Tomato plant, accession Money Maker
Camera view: horizontal (90 deg, fisheye); turntable rotation: 270 degrees
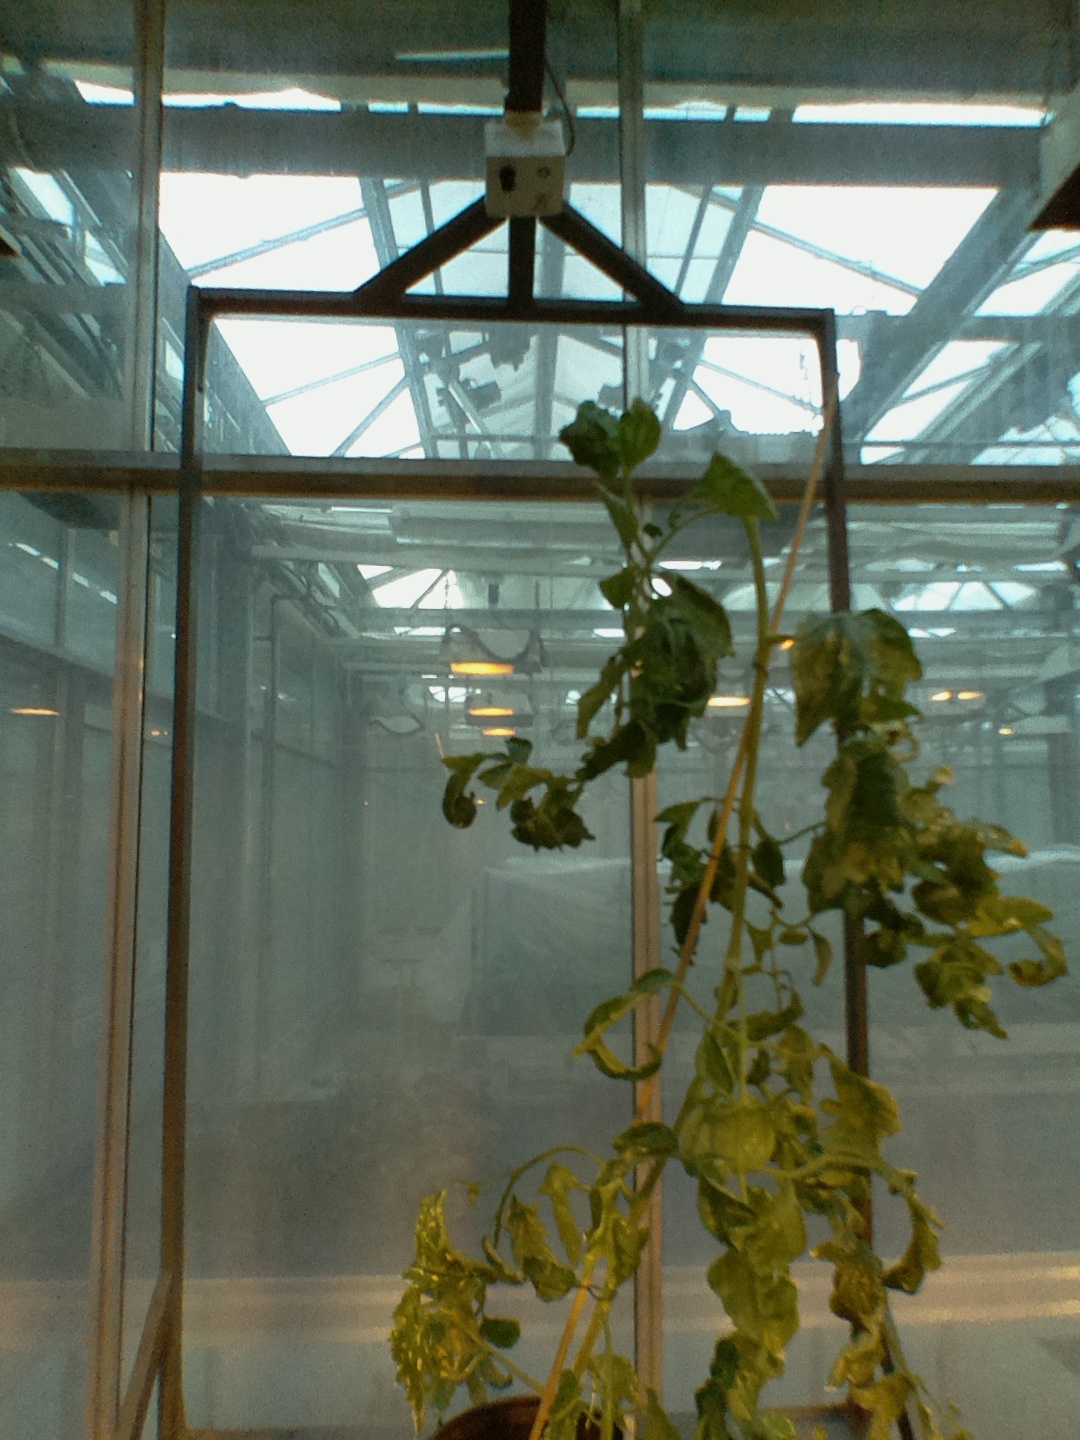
BBCH growth stage 52: 2 inflorescences visible